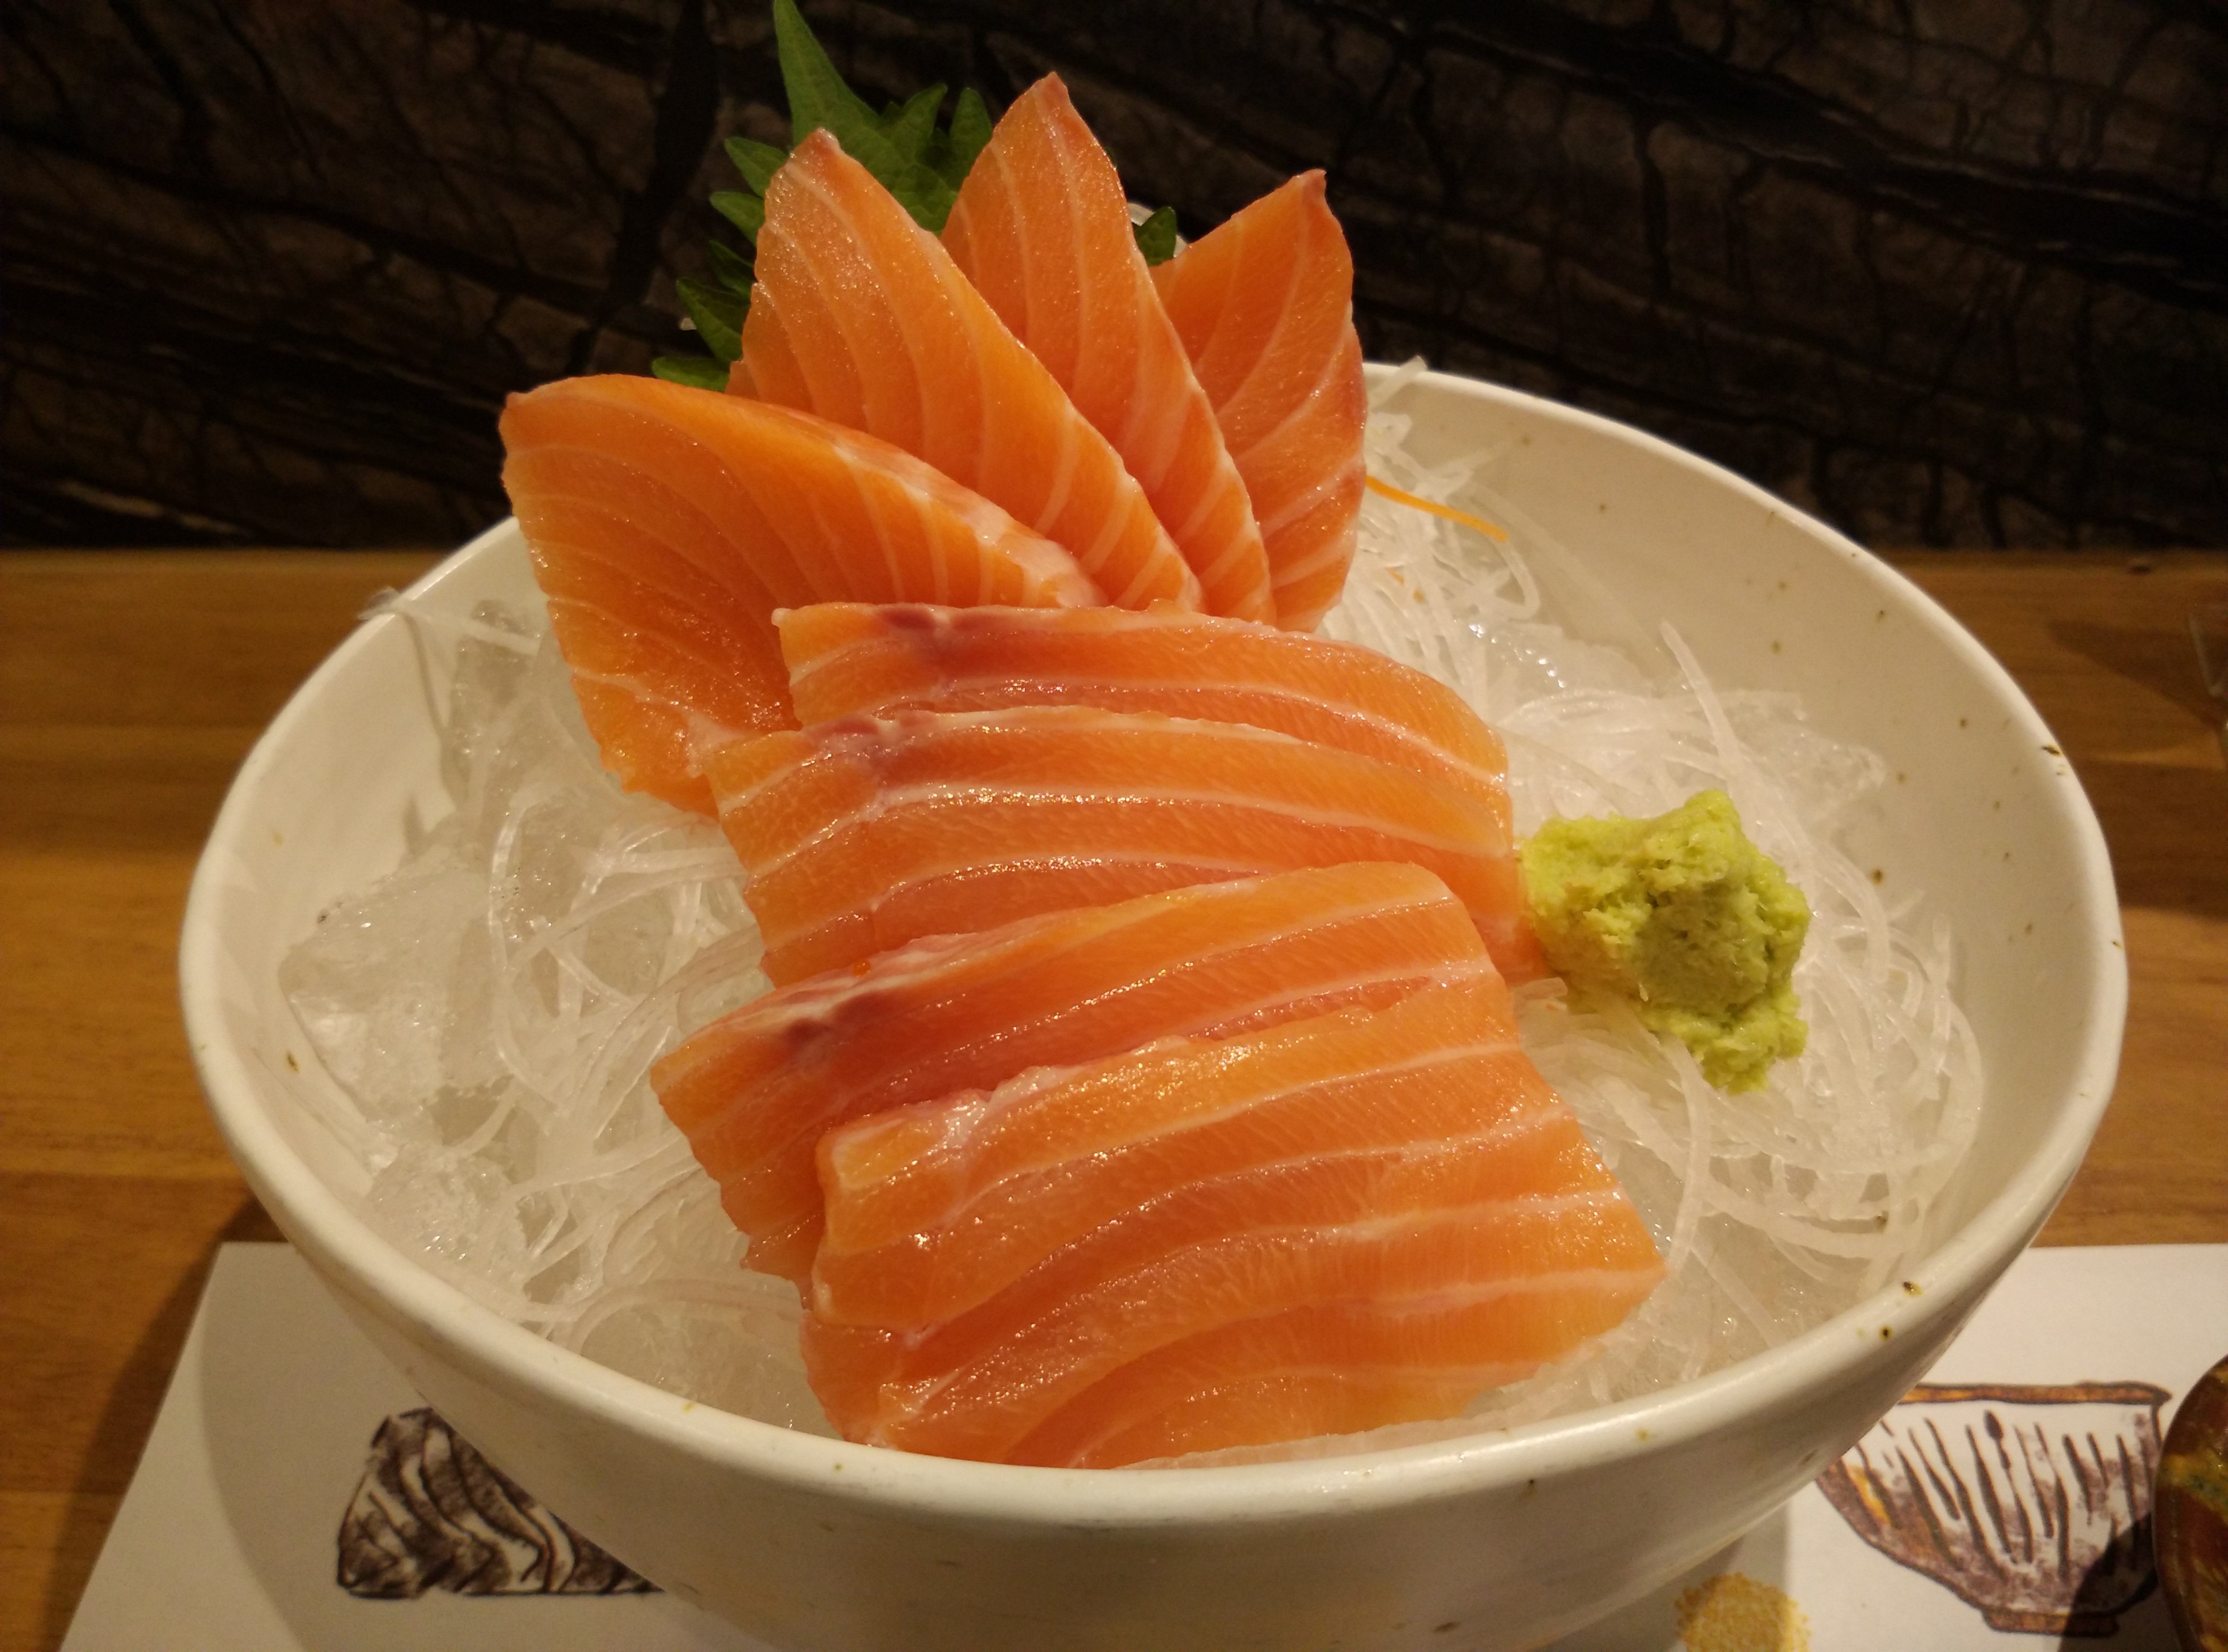
dish, meal, food, produce, fresh, fish, cuisine, asian food, sushi, sashimi, japanese, salmon, chinese food, japanese cuisine, smoked salmon